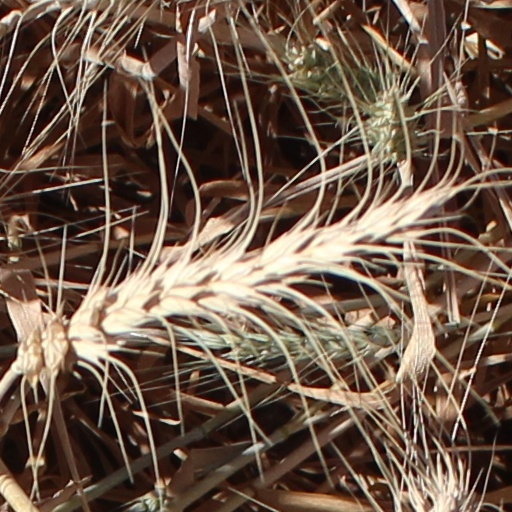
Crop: wheat